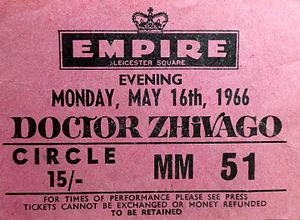
Le Docteur Jivago est un mélodrame historique italo-américain réalisé par David Lean, sorti en 1965. Il est l'adaptation du roman de Boris Pasternak.